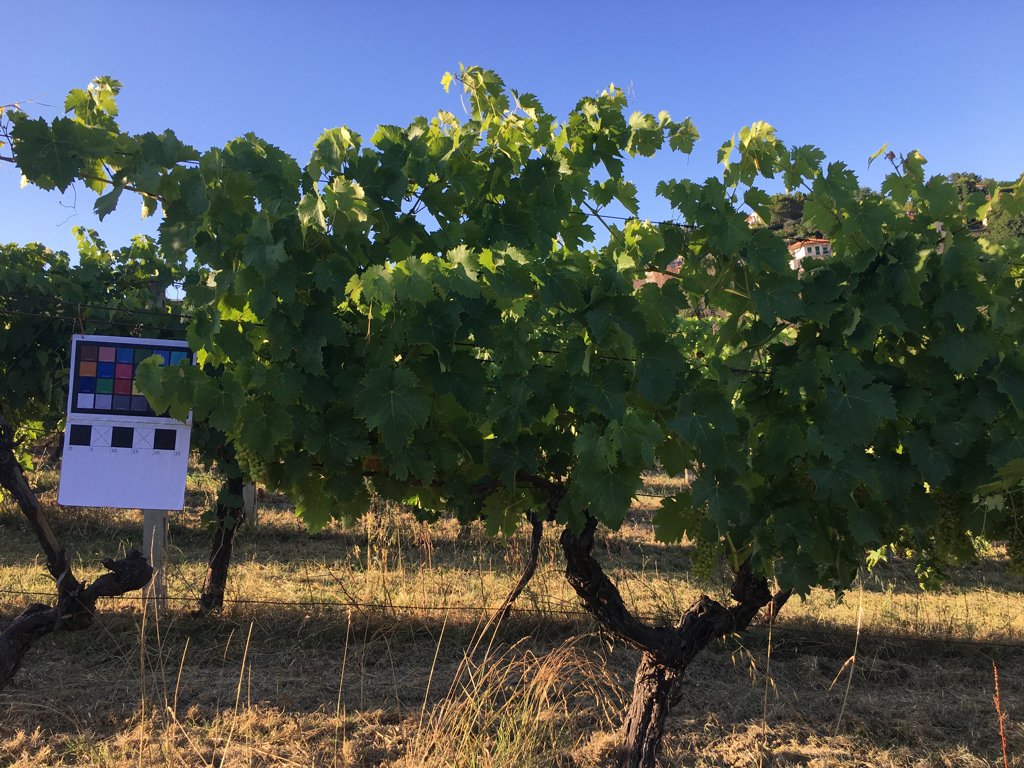
Berries visible: 145
Grape clusters: 4